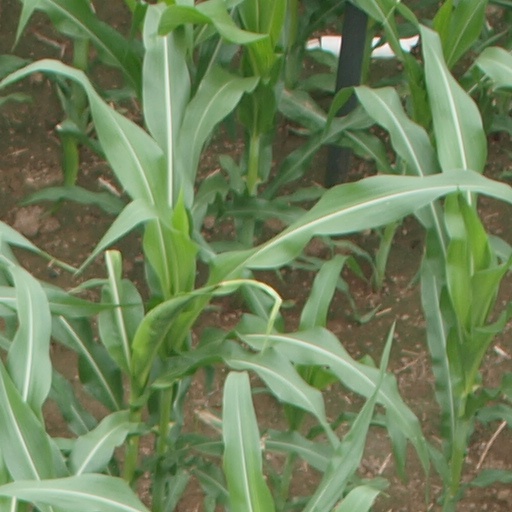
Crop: maize; corn